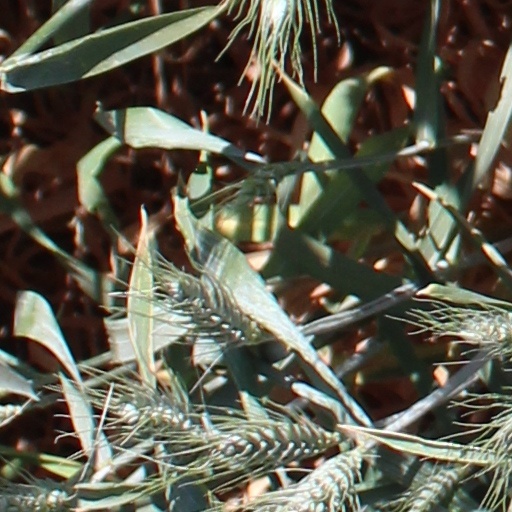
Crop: wheat